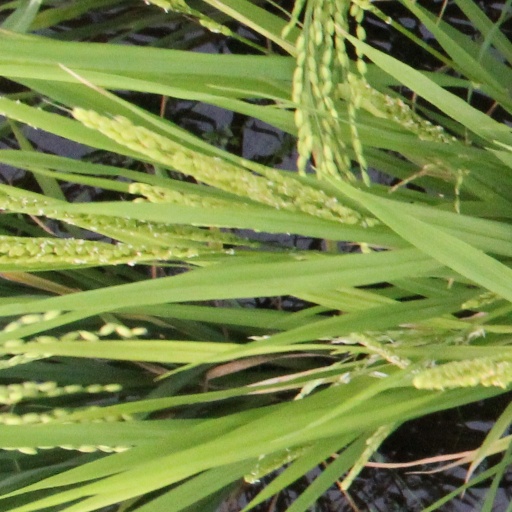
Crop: rice